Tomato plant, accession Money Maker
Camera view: tilt-top (135 deg); turntable rotation: 60 degrees
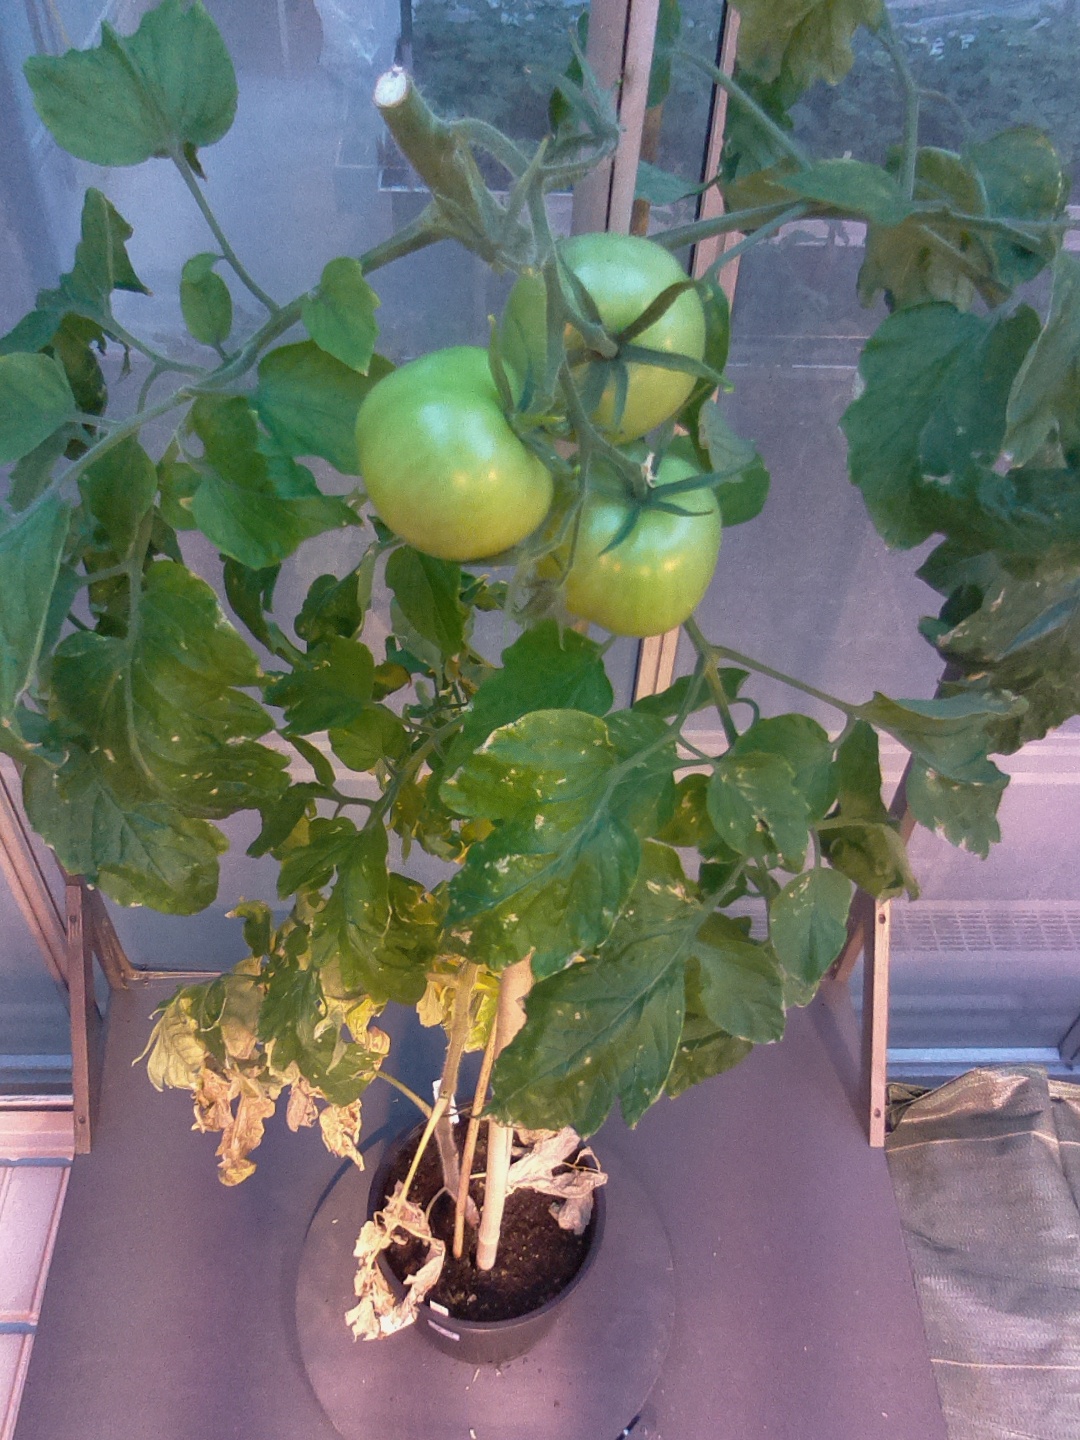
BBCH growth stage 79: 90% -100% of final fruit size